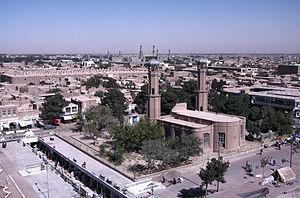
Cet article est partiellement ou en totalité issu de l’article de Wikipédia en allemand intitulé « Liste der Städte in Afghanistan ».